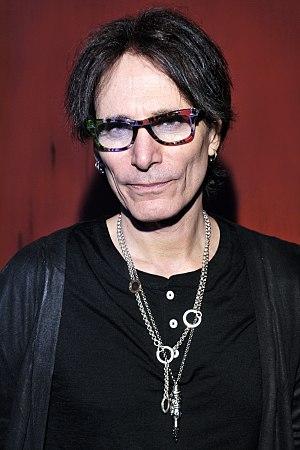
John Anthony Frusciante, né le 5 mars 1970 à Astoria, est un auteur-compositeur-interprète, multi-instrumentiste, et producteur américain. Issu d'une famille de musiciens, il s'intéresse à la musique dès son enfance et commence à jouer de la guitare à l'âge de dix ans. Après avoir vécu un temps en Arizona puis en Floride, il s'installe à Los Angeles pour terminer son cursus scolaire. Au milieu des années 1980, il devient fan des Red Hot Chili Peppers, et admire leur guitariste Hillel Slovak.
Steve Vai est un guitariste et chanteur de rock américain né le 6 juin 1960 à New York, considéré comme un guitar hero.